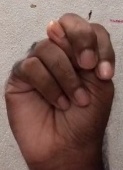
ASL sign: N